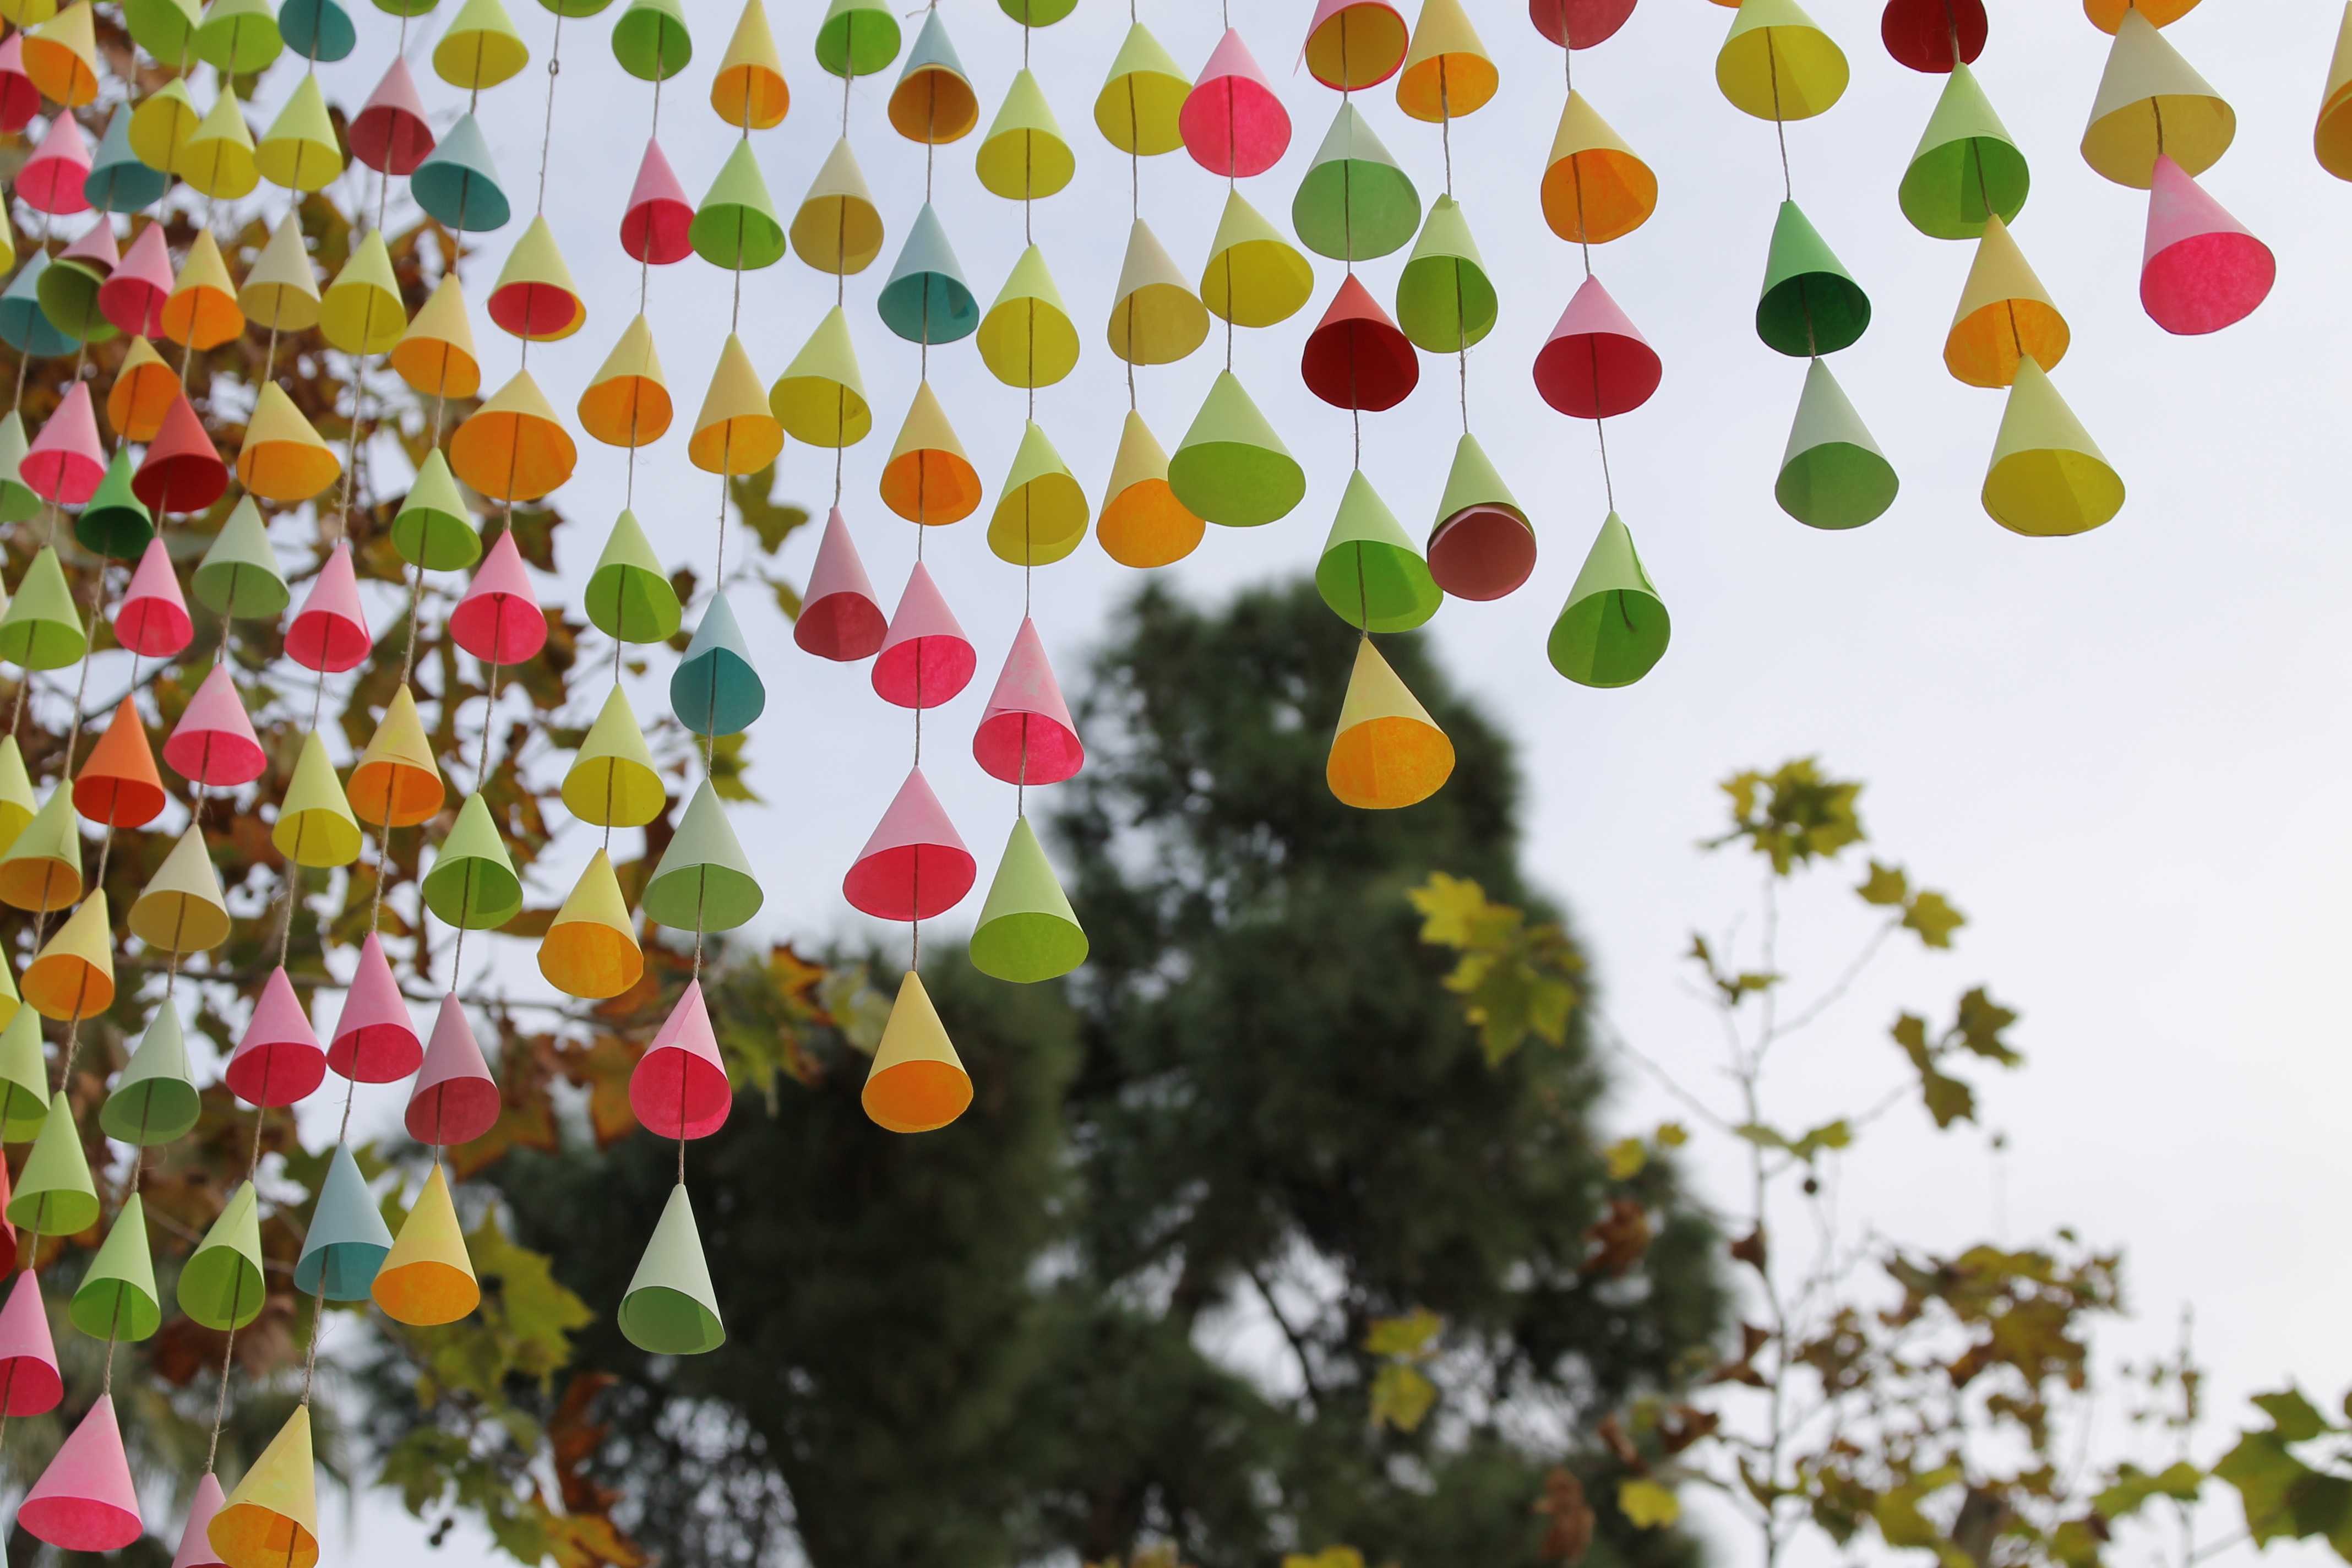
tree, branch, plant, leaf, flower, color, autumn, botany, yellow, flora, season